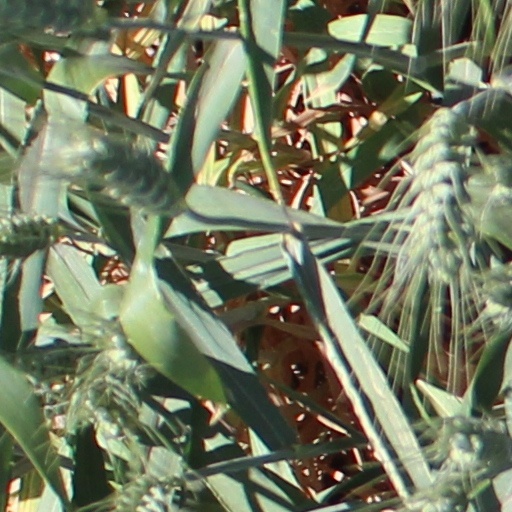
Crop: wheat